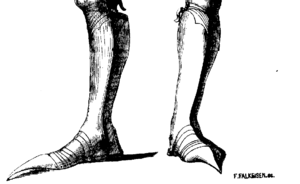
Le soleret est une pièce d'armure protégeant le pied. Cette protection, à l'origine faite de mailles, s'agrémenta dès le XIIIᵉ siècle de pièces de fer. Celles-ci étaient alors attachées grâce à des courroies ; mais, à partir de la fin du XIVᵉ siècle, les progrès en matière de fabrication d'armures permirent de fabriquer des solerets entièrement en pièces de fer articulées entre elles, véritable chaussure de fer à l'aspect de carapace.